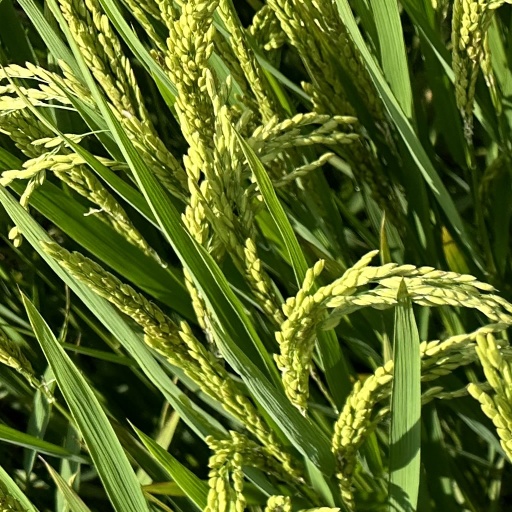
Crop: rice